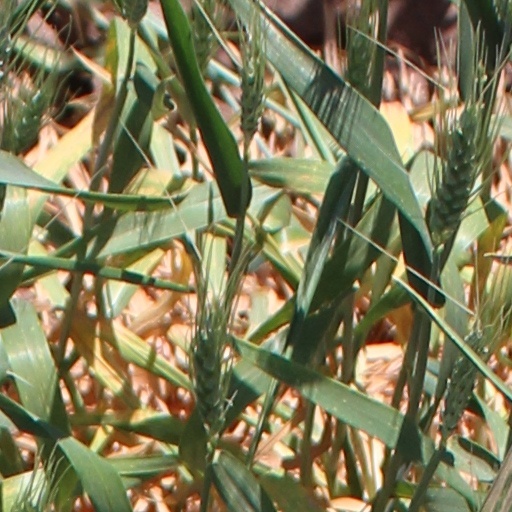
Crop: wheat